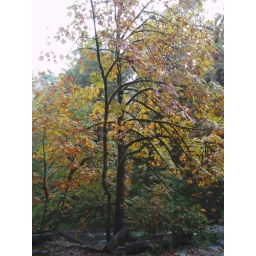
A tree alongside the river in Goldstream Park on Vancouver Island (at the beginning of the Malahat as you leave Victoria).